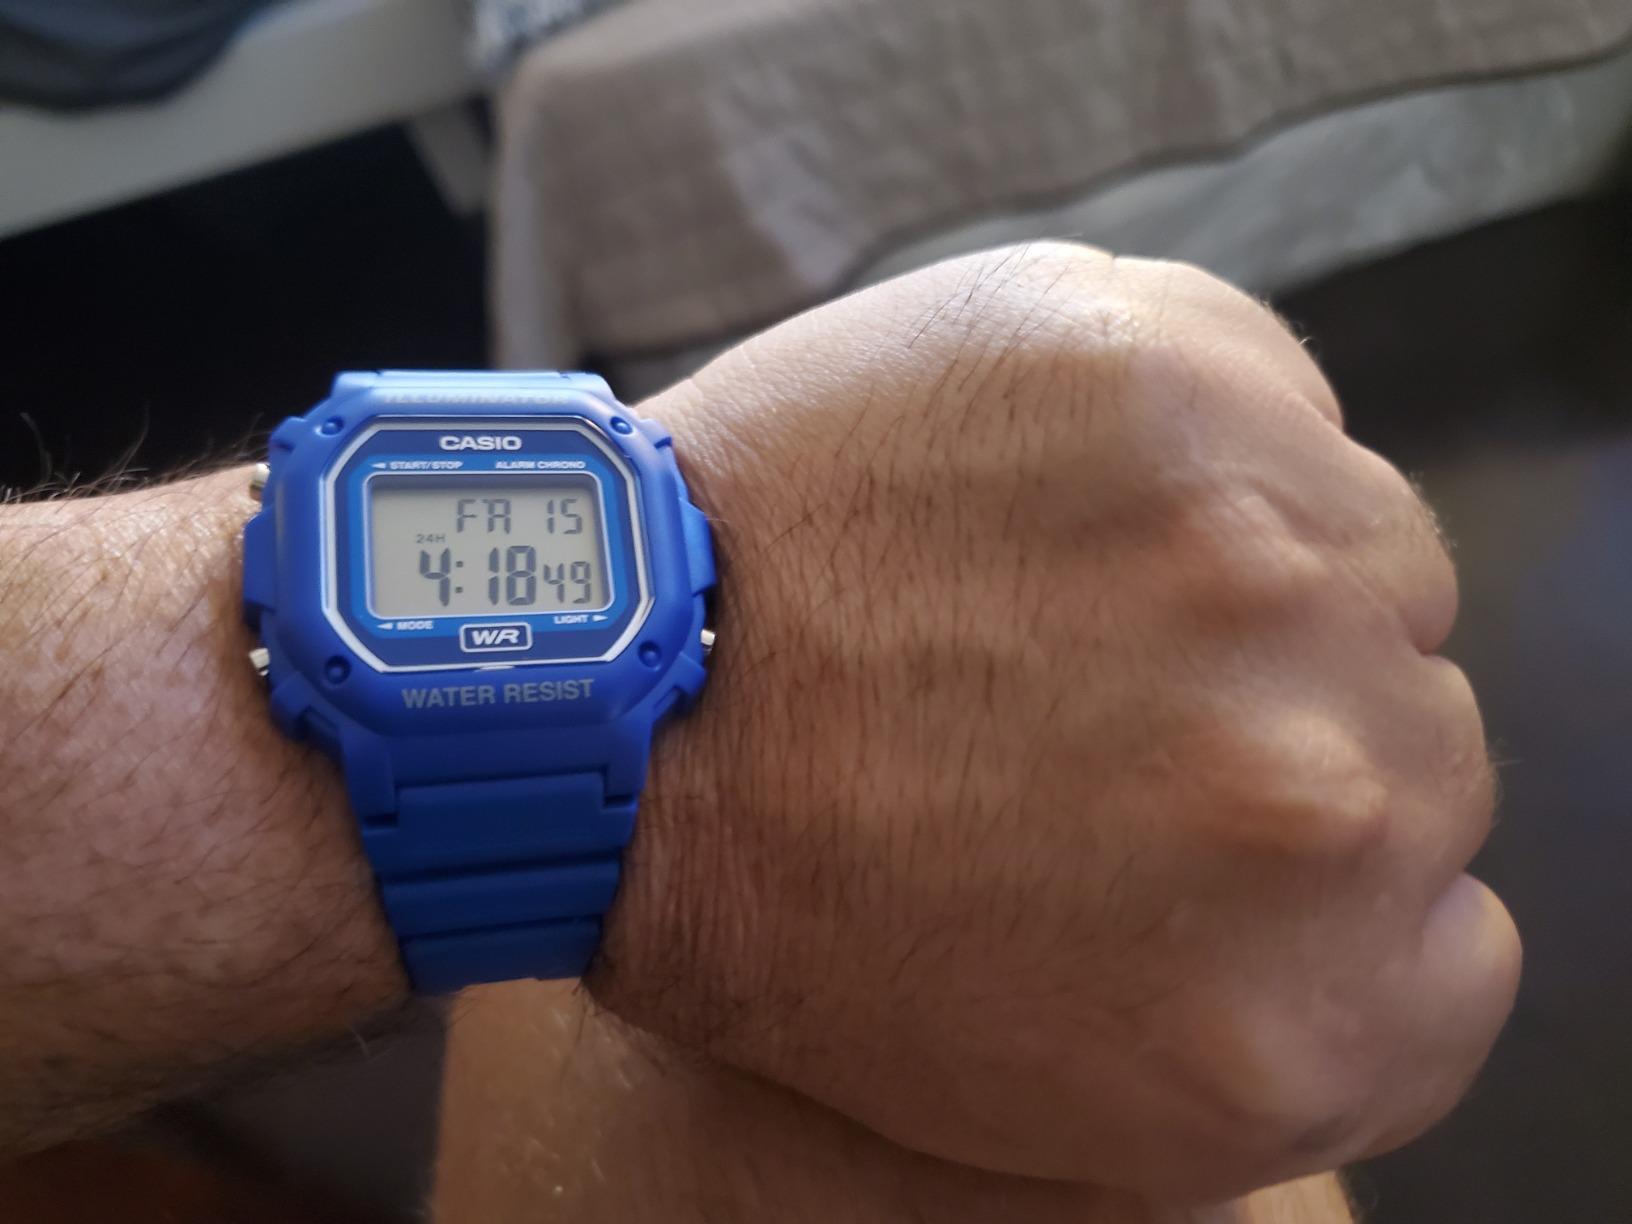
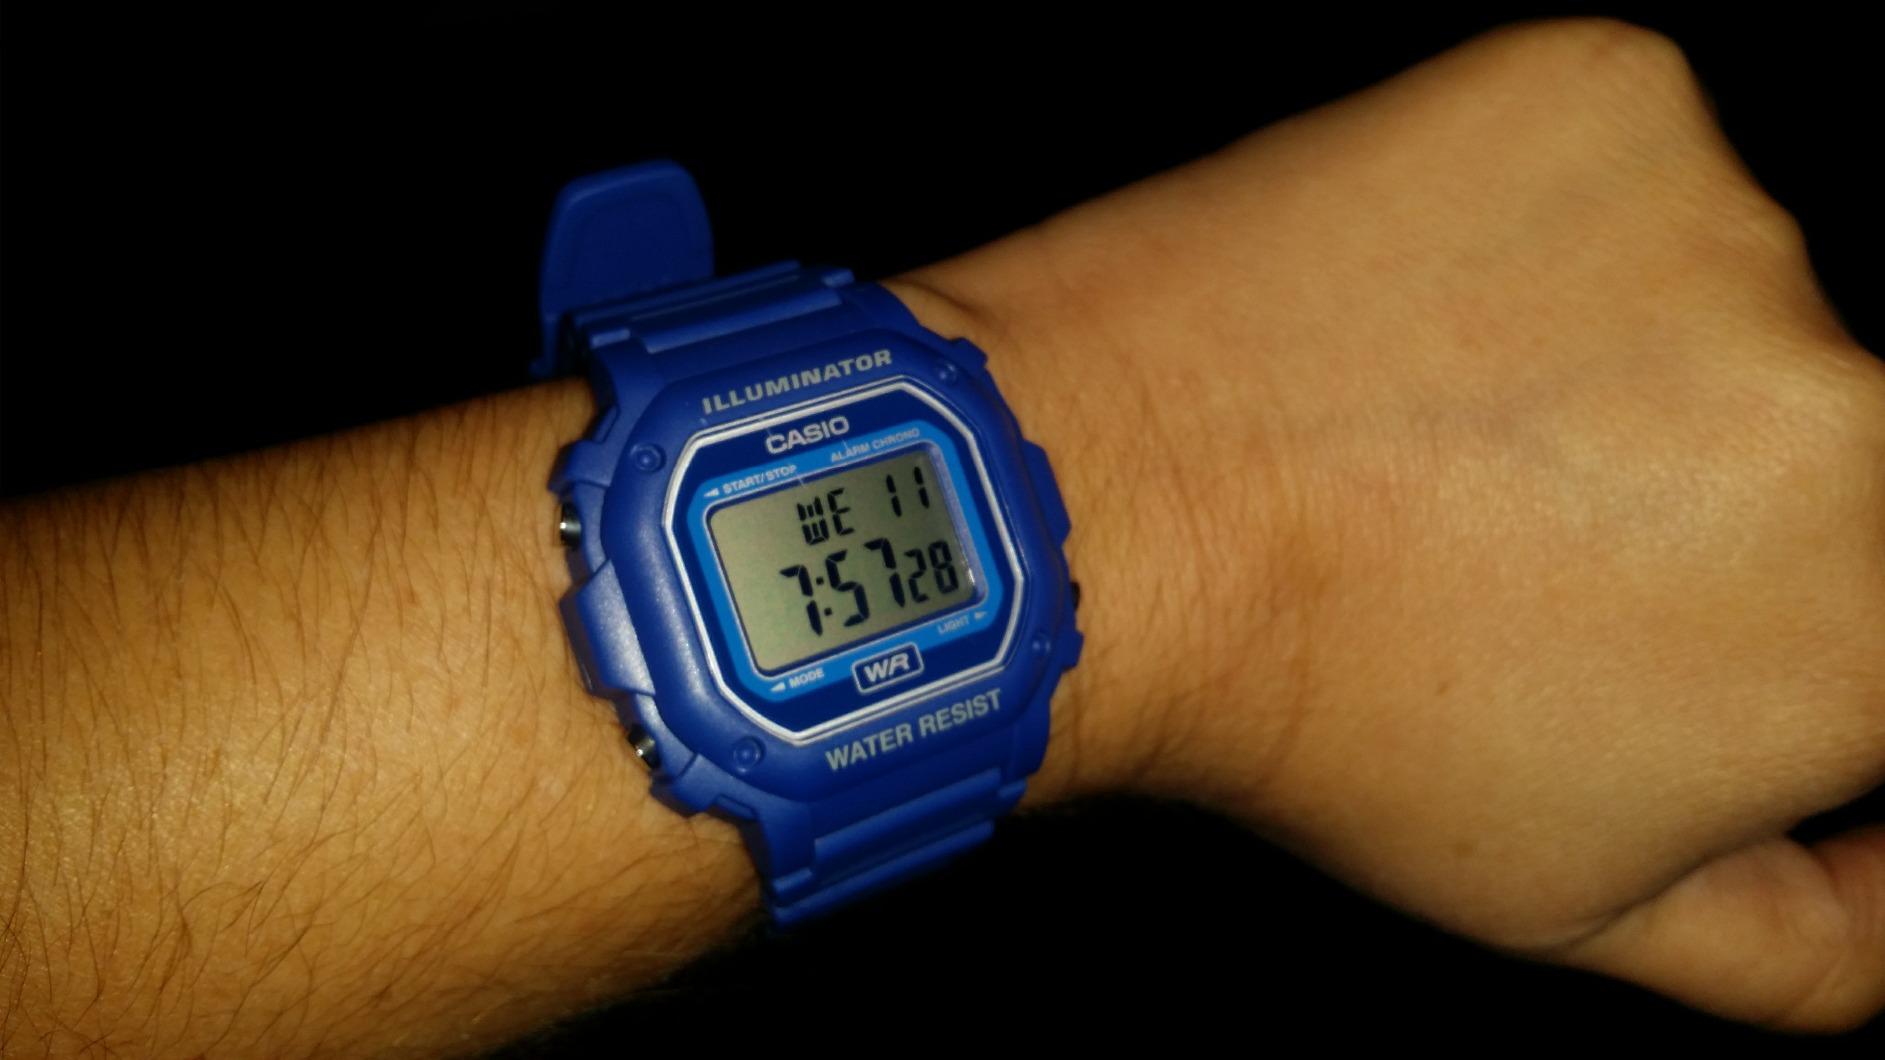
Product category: accessories_watch
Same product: yes